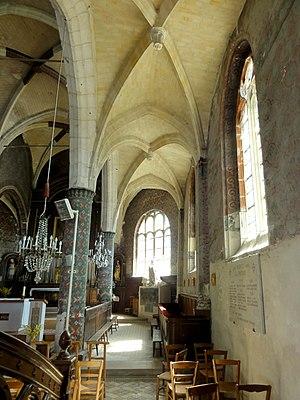
L’église Saint-Samson est une église catholique paroissiale située à La Roche-Guyon, dans le Val-d'Oise. Sa construction commence en 1404, quand le roi Charles VI accorde l'autorisation d'édifier une église paroissiale en dehors du périmètre du château. Or, les travaux sont bientôt interrompus par la guerre de Cent Ans, et ne reprennent que dans le second quart du siècle suivant. L'église est conçue à la base dans le style gothique flamboyant, mais comme souvent au XVIᵉ siècle dans la région, les finitions se font dans le style de la Renaissance. Son plan, assez simple, ne prévoit à l'origine qu'un vaisseau central de cinq travées se terminant par un chevet plat, accompagné de deux bas-côtés, dont la dernière travée se termine par un mur oblique. Le clocher s'élève au-dessus de la première travée du nord. Le bas-côté nord est remanié au XVIIIᵉ siècle, et une série de quatre chapelles latérales est alors ajoutée du côté nord. L'église Saint-Samson a été inscrite aux monuments historiques par arrêté du 4 juin 1926.